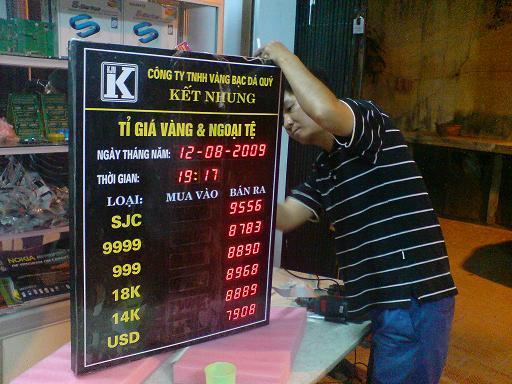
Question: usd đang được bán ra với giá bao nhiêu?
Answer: usd đang được bán ra với giá 7 908